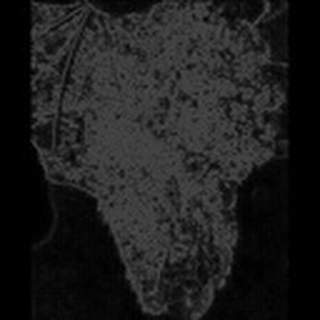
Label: cotton_aphids